Alternating timed automaton

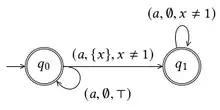
OCATA accepting the language in which no two letters occurs at 1 time unit of interval

An ATA is said to be purely-universal (respectively, purely-existential) if its transition function does not use disjunction (respectively, conjunction).